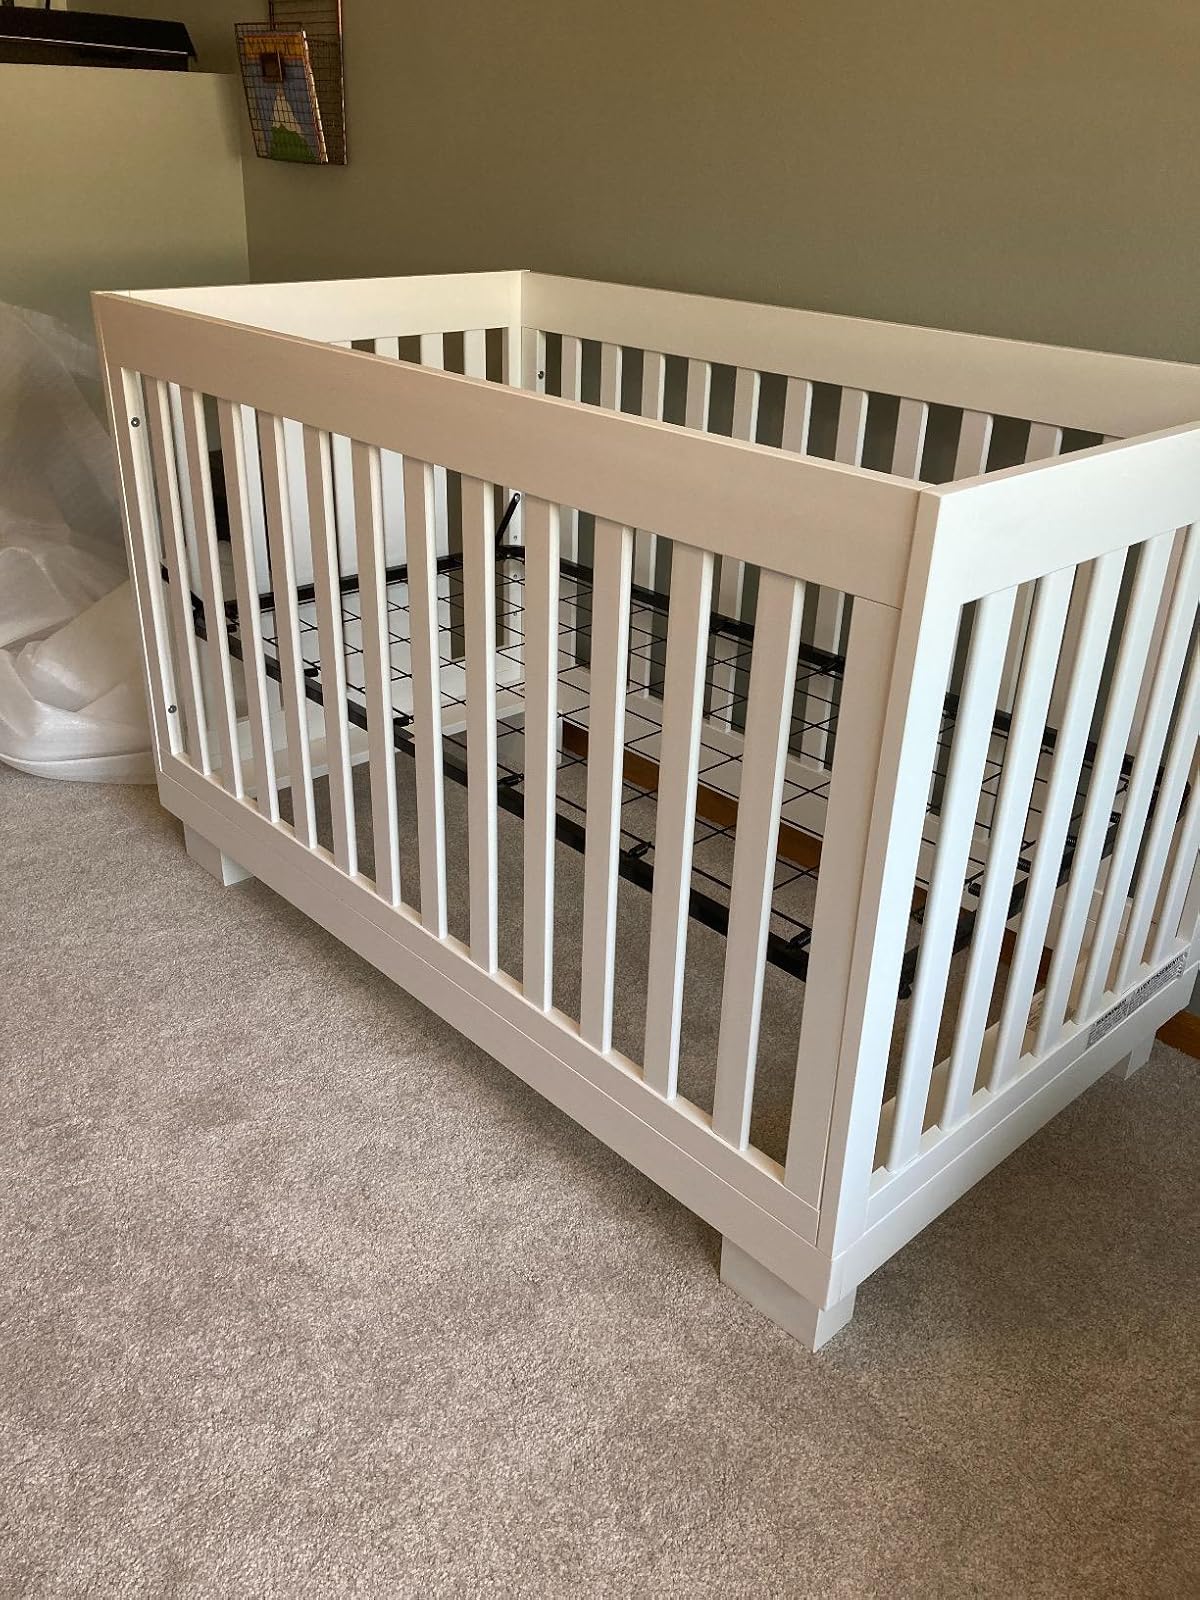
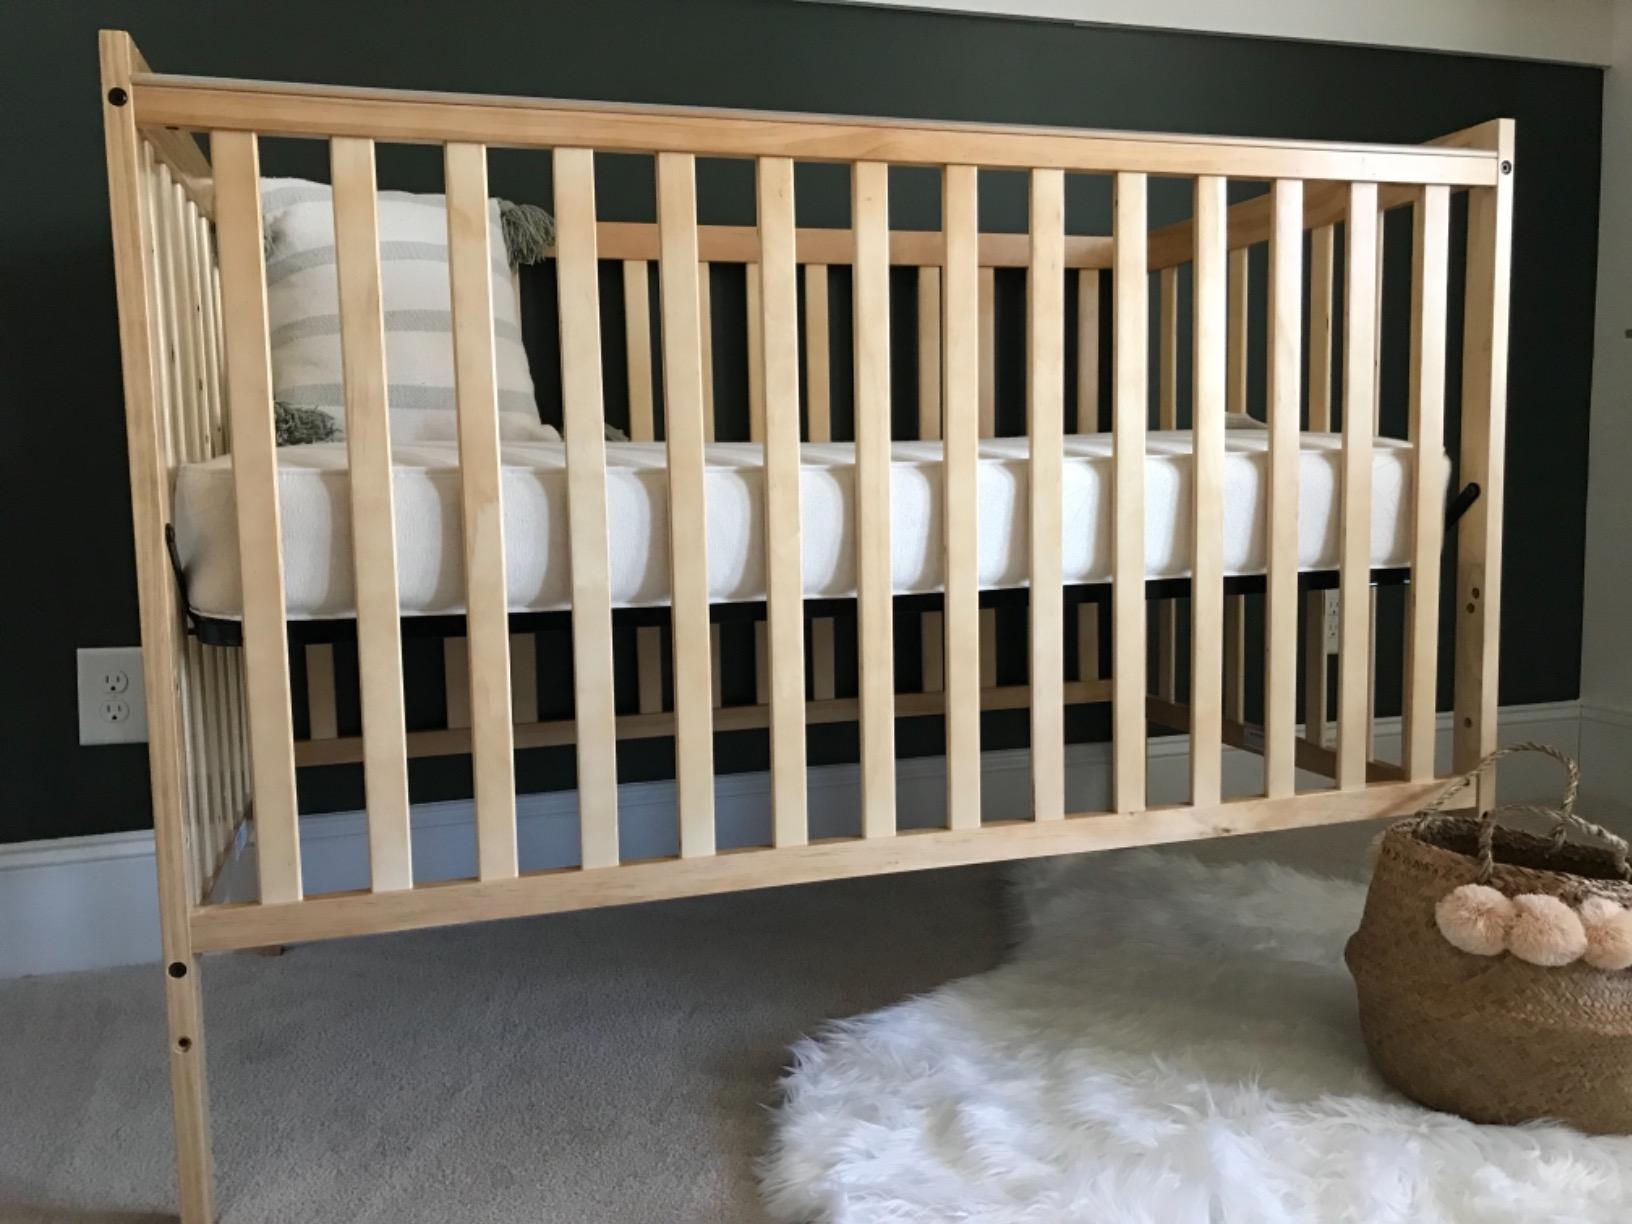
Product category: products_crib
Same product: no